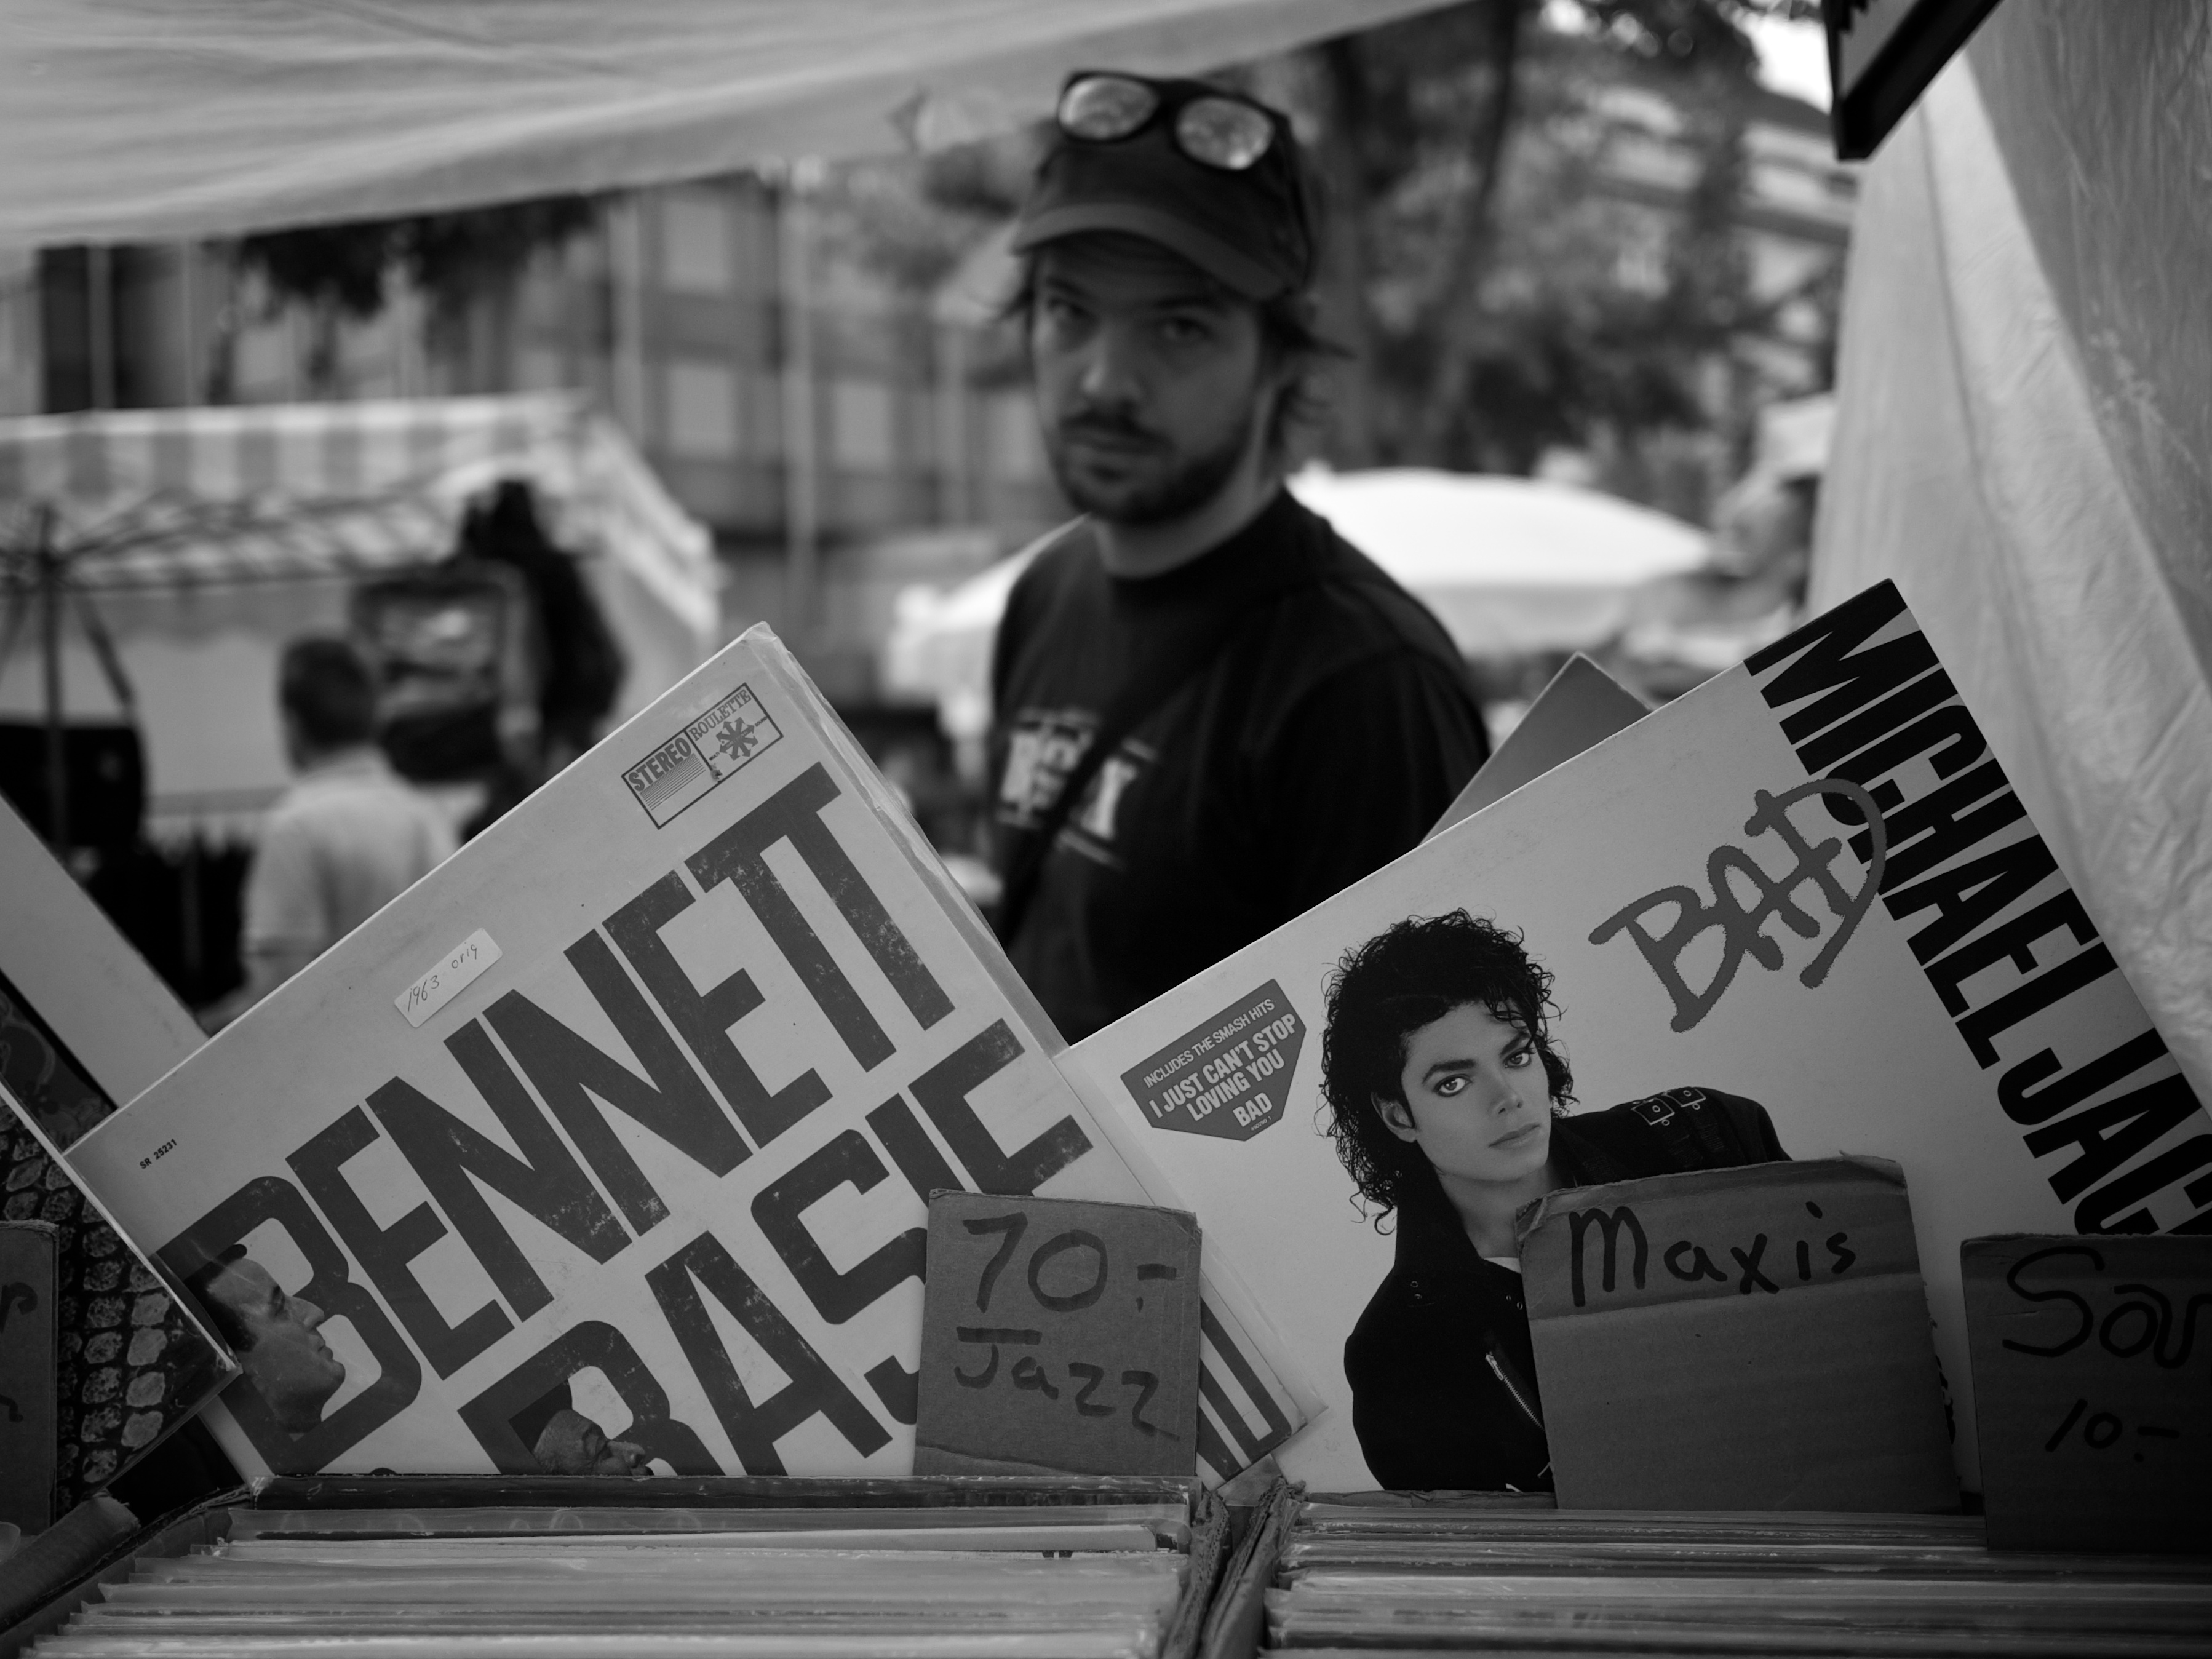
black and white, white, street, photography, ebook, training, black, monochrome, streetphotography, flickr, thomas, video, olympus, photograph, snapshot, omd, fuji, leica, monochrom, leuthard, hcb, thomasleuthard, streettogs, monochrome photography, film noir